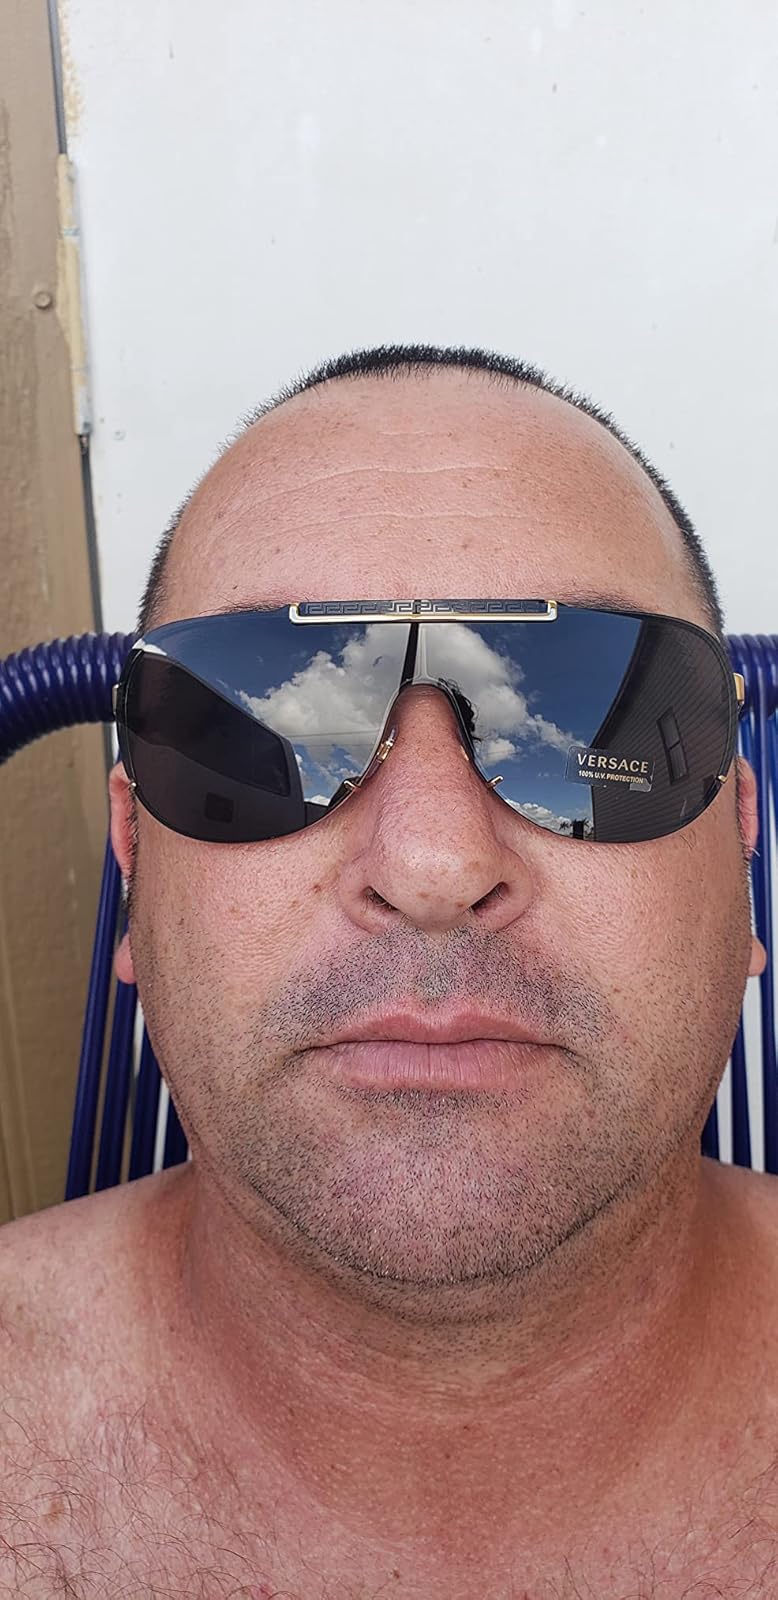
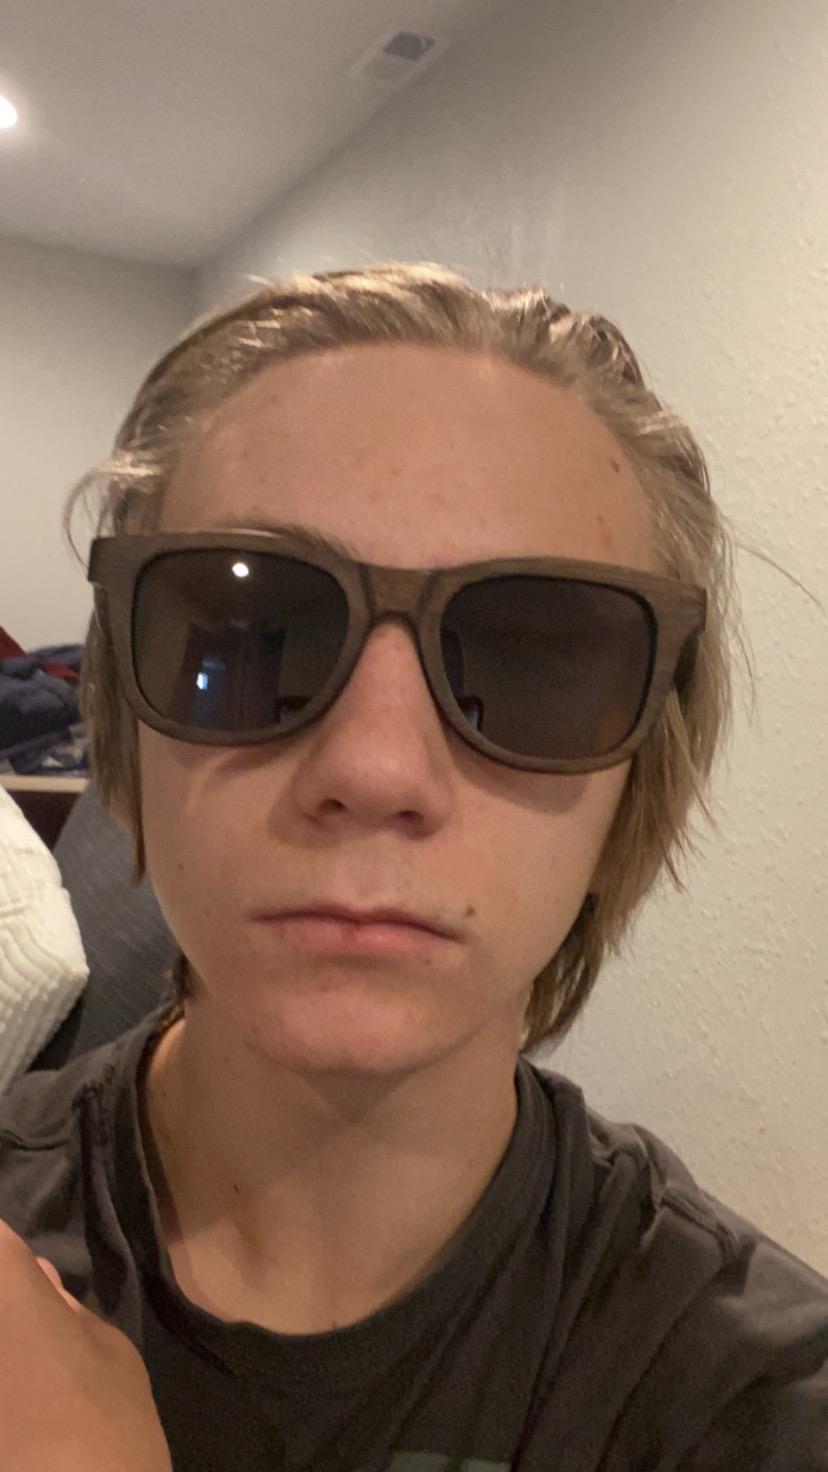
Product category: accessories_sunglasses
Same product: no